Chun Kwan

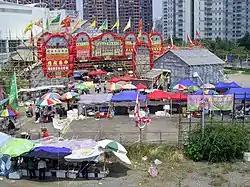
Chun Kwan Birthday Festival on Tsing Yi Island of Hong Kong in 2009

Chun Kwan is a deity in China with surname Ng. At the reign of Emperor Lizong in South Song Dynasty, Guangdong was frequently raided by pirates. The government's military having little success against the pirates, the people suffered. Ng led a force and annihilated the bands of pirates and returned peace to people.